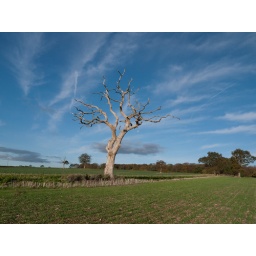
Dead tree in a field outside Aylesham, Kent, England